Huntington Center Historic District

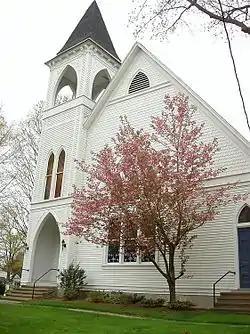
Huntington Congregational Church

The Huntington Center Historic District is a historic district in the city of Shelton, Connecticut. The district encompasses the original colonial settlement of Shelton, which was first known as Huntington. It is a linear district about in length, centered on the Huntington Green and Cemetery, and extending north along Church Street and south along Huntington Street. The district is predominantly residential, although it has two churches. The green was laid out in 1717, and many of the district's historic buildings were built over the next 150 years. The district's oldest building is a house with an estimated construction date of 1710. The district was listed on the National Register of Historic Places in 2000.